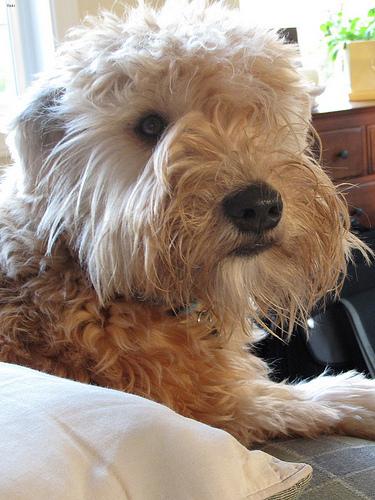
Breed: wheaten terrier